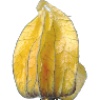
Label: physalis_with_husk